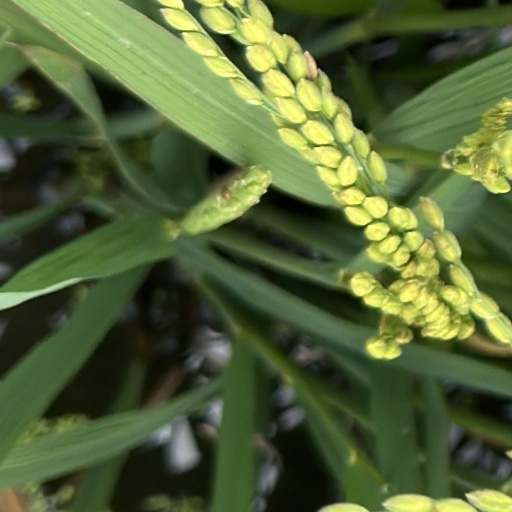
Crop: rice